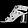
Label: Sandal